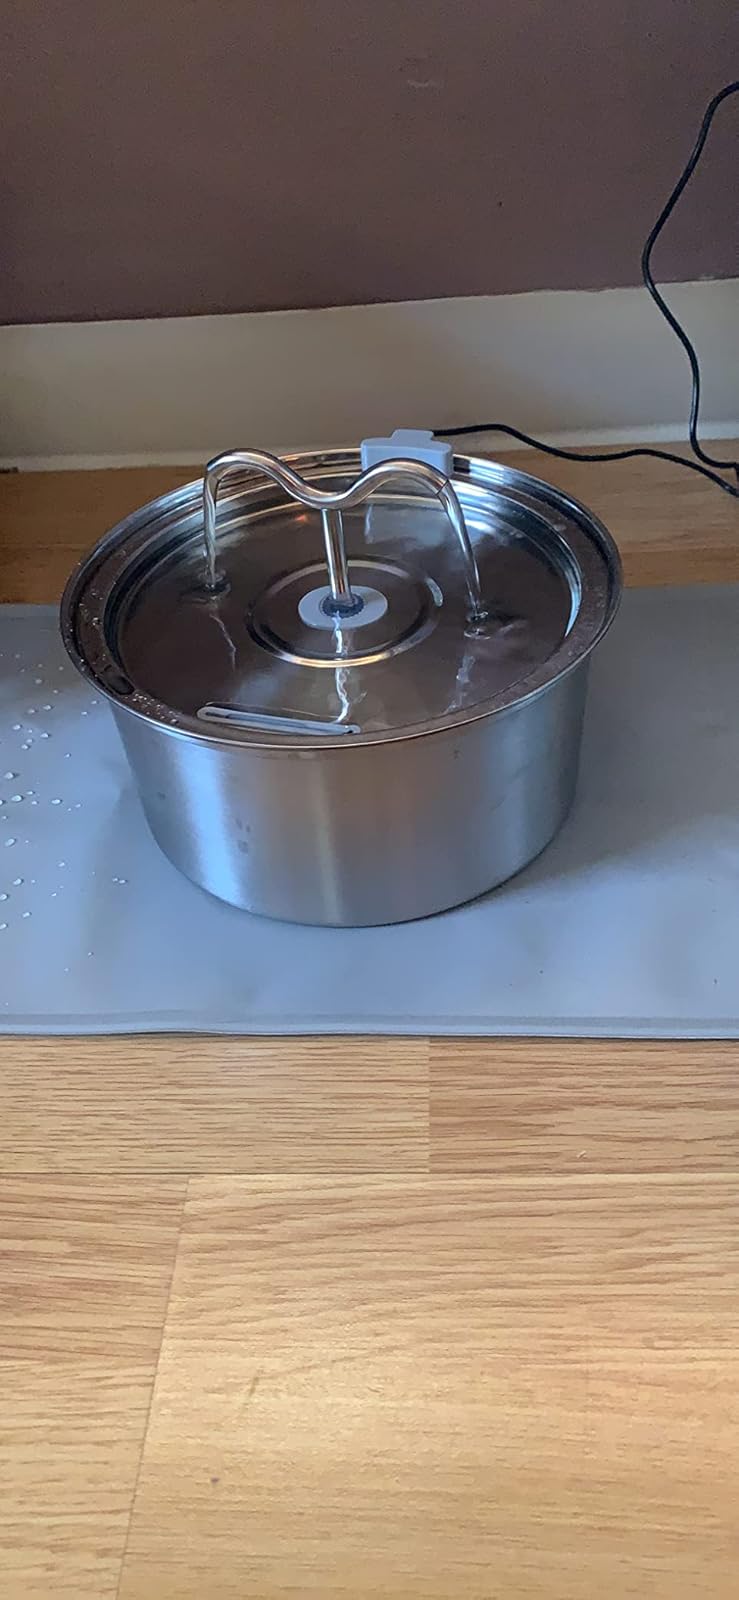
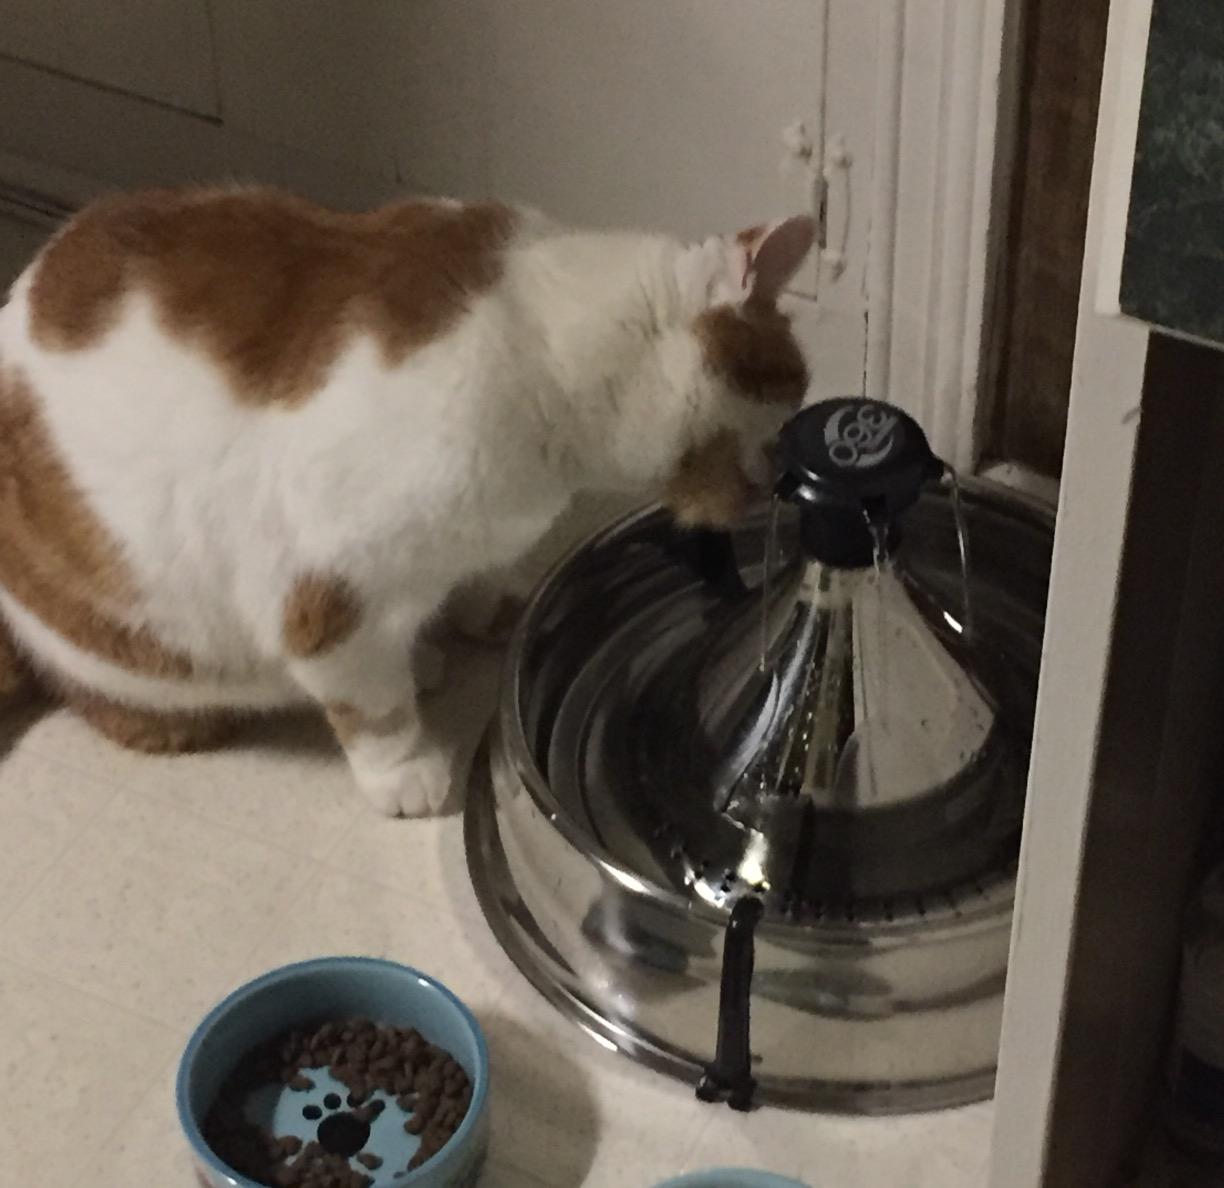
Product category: items_bowl
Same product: no